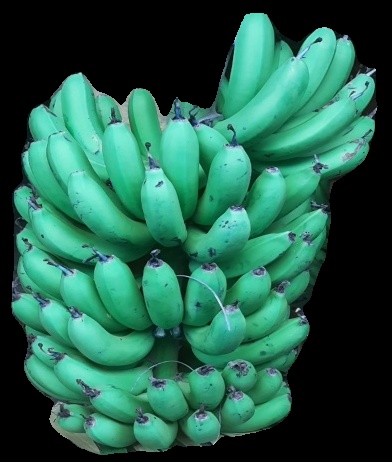
Variety: pachbale
Grade: grade1